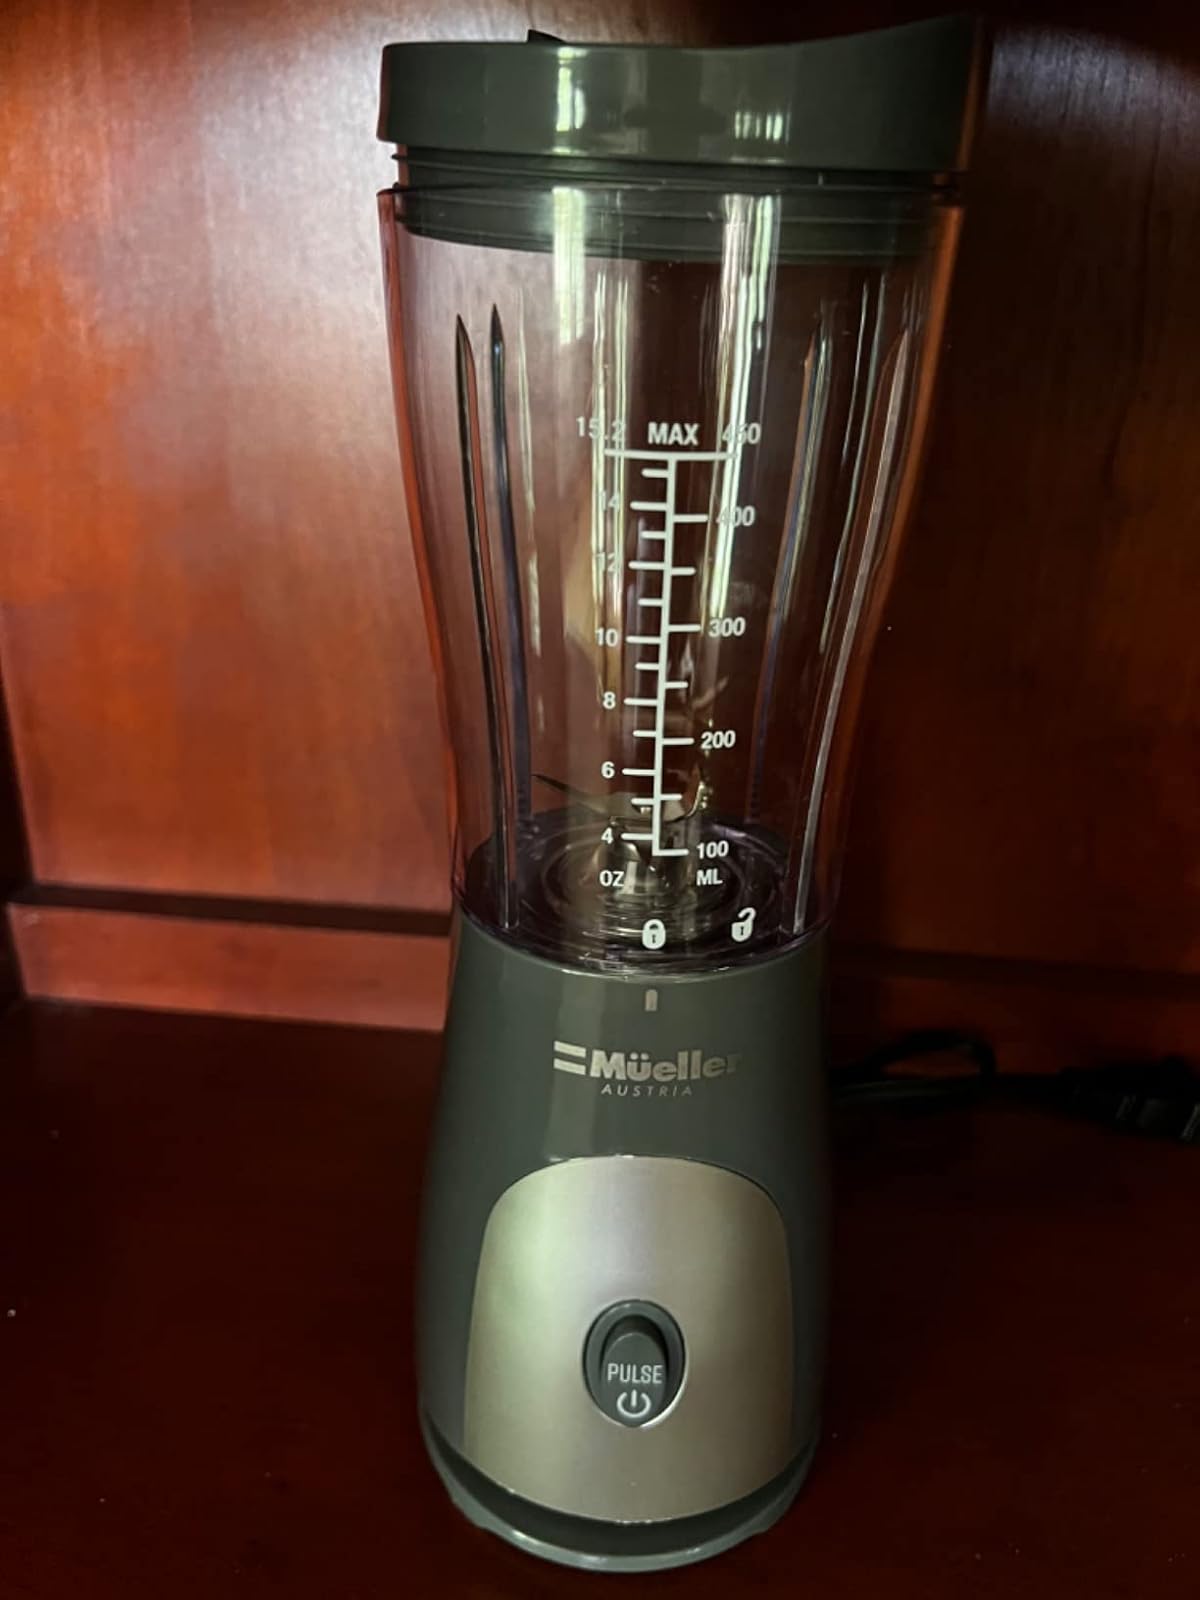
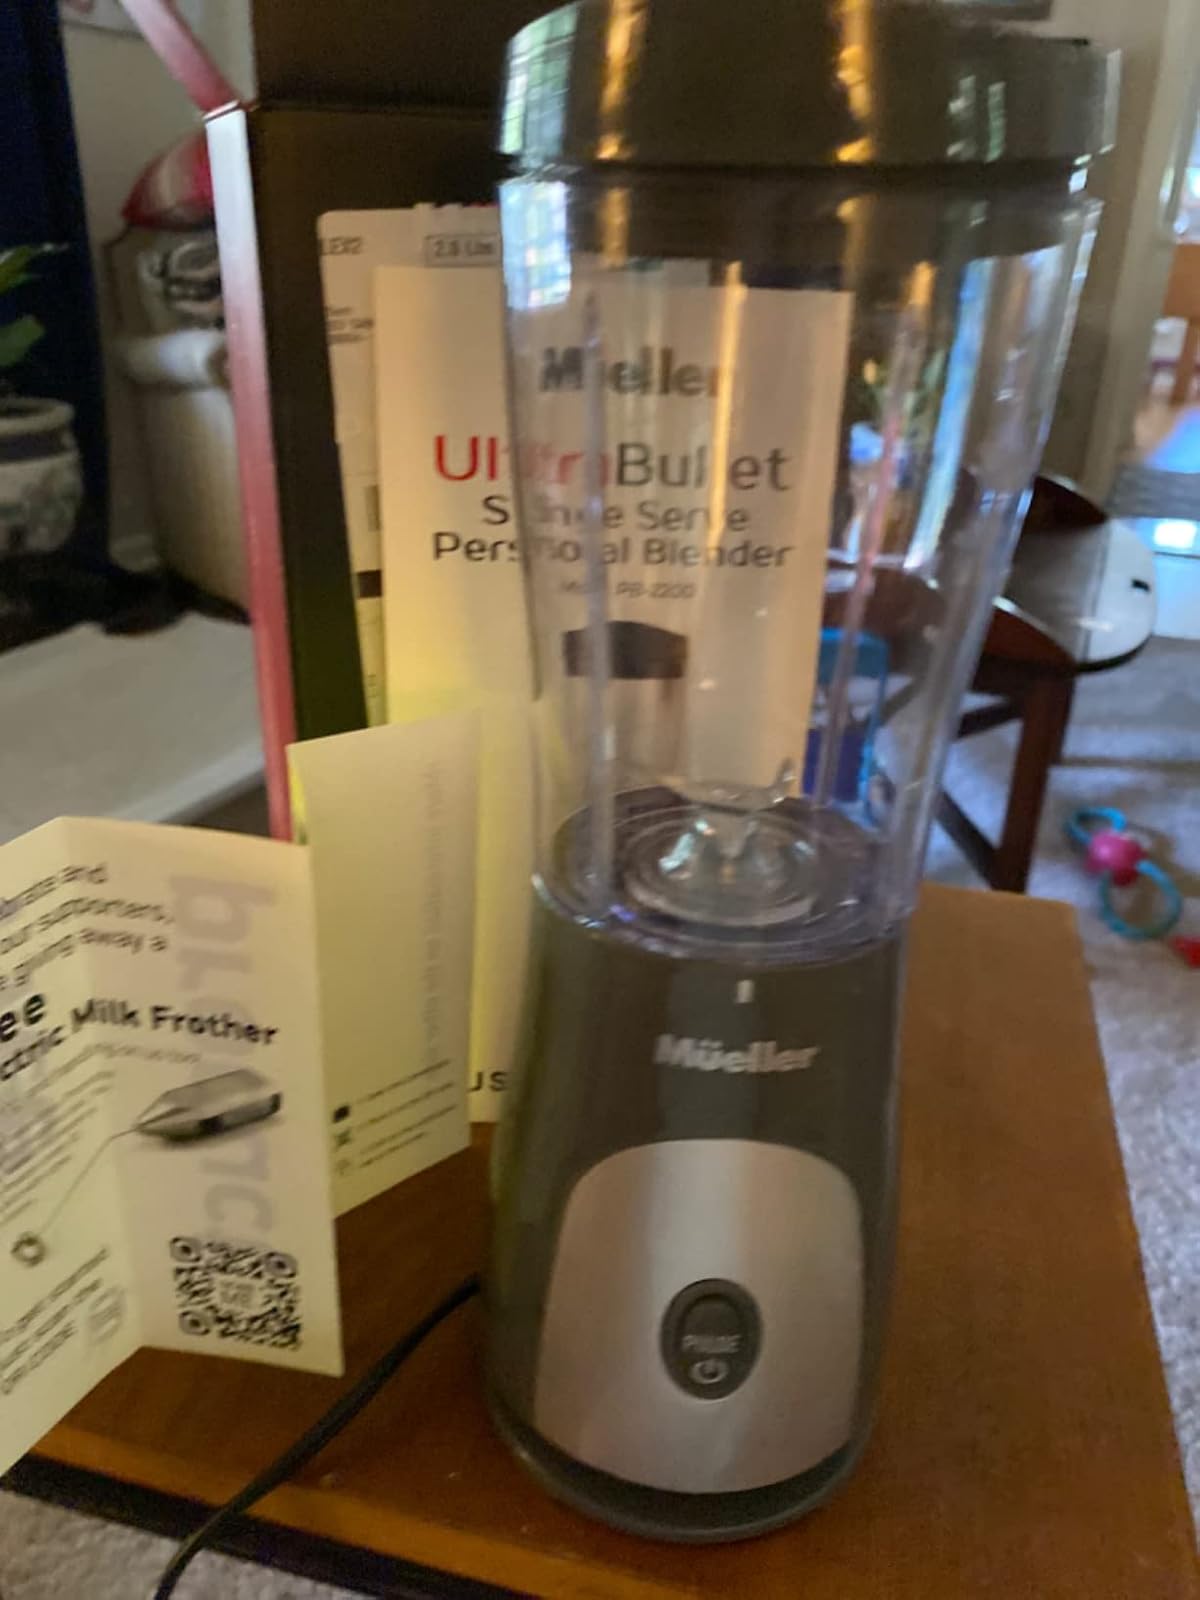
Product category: items_blender
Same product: yes